The Motorsports Group

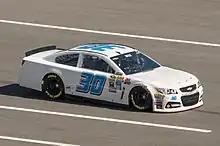
Josh Wise in the No. 30 at Daytona International Speedway in 2016.

On September 15, 2014, the team announced they would begin fielding a full-time entry, the No. 30, in the Sprint Cup Series starting in 2015. On January 21, 2015, it was announced that Ron Hornaday Jr. would be the primary driver of the team's No. 30 car for the 2015 season. In the team's first attempt, Hornaday failed to qualify at the Daytona 500. The following week at Atlanta Motor Speedway, Hornaday made the race, but finished 42nd because of a broken gear after 182 laps. The team chose not to run the "West Coast Swing", enabling them to get better prepared for Martinsville Speedway. Unfortunately, Hornaday wrecked the car during the first round of qualifying at Martinsville and failed to make the race. After failing to qualify at Bristol Motor Speedway, Hornaday left and was replaced with Jeff Green starting at Richmond International Raceway Green drove same numbered 30 from 2001 to 2003. There, Green was able to make the field on speed, starting 33rd and finishing 40th. Green made the Sprint Showdown and finished 19th in a 29-car field. But failed to qualify in the follow weekend for the Coca-Cola 600 at Charlotte Motor Speedway and the FedEx 400 at Dover International Speedway. Green was later released by the team.